Paddington Arm

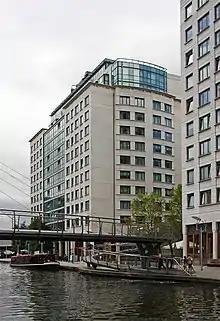
Sheldon Square, on the towpath side of the canal from Paddington Basin to Little Venice, and adjacent to Paddington Station

The London terminus, Paddington Basin, has public access integrated within a set of mainly commercial, high-rise, turn of the 21st-century buildings and immediate grounds which has received national awards for architecture; some are luxurious residential use. Buildings include the Queen Mother Wing of St Mary's Hospital and the headquarters of Marks & Spencer. The similar length 500 m channel to Little Venice is for more than a quarter of its length lined by the shops and apartments of luxury development Sheldon Square.